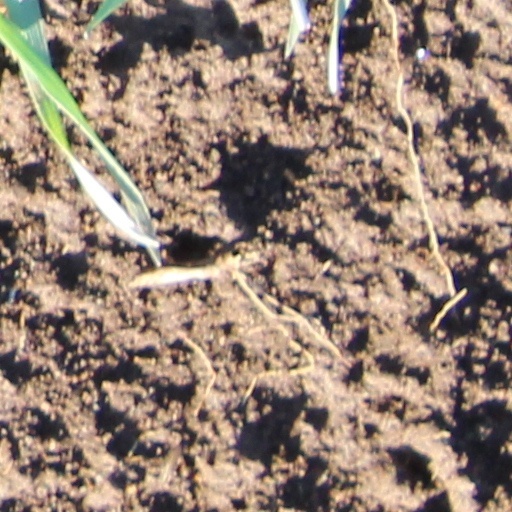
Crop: wheat